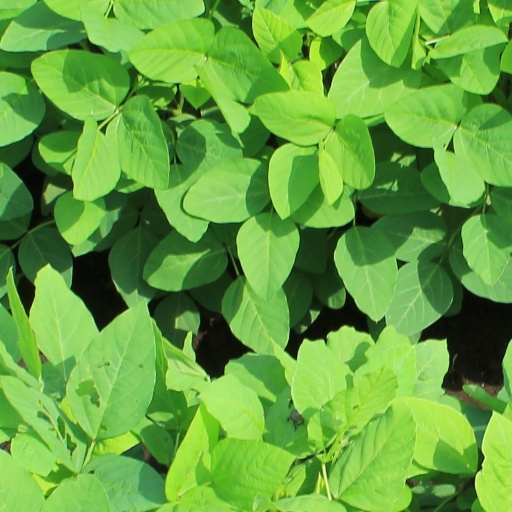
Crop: soybean